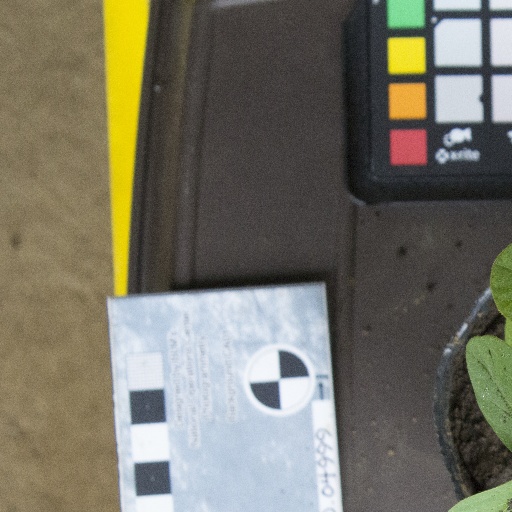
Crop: soybean